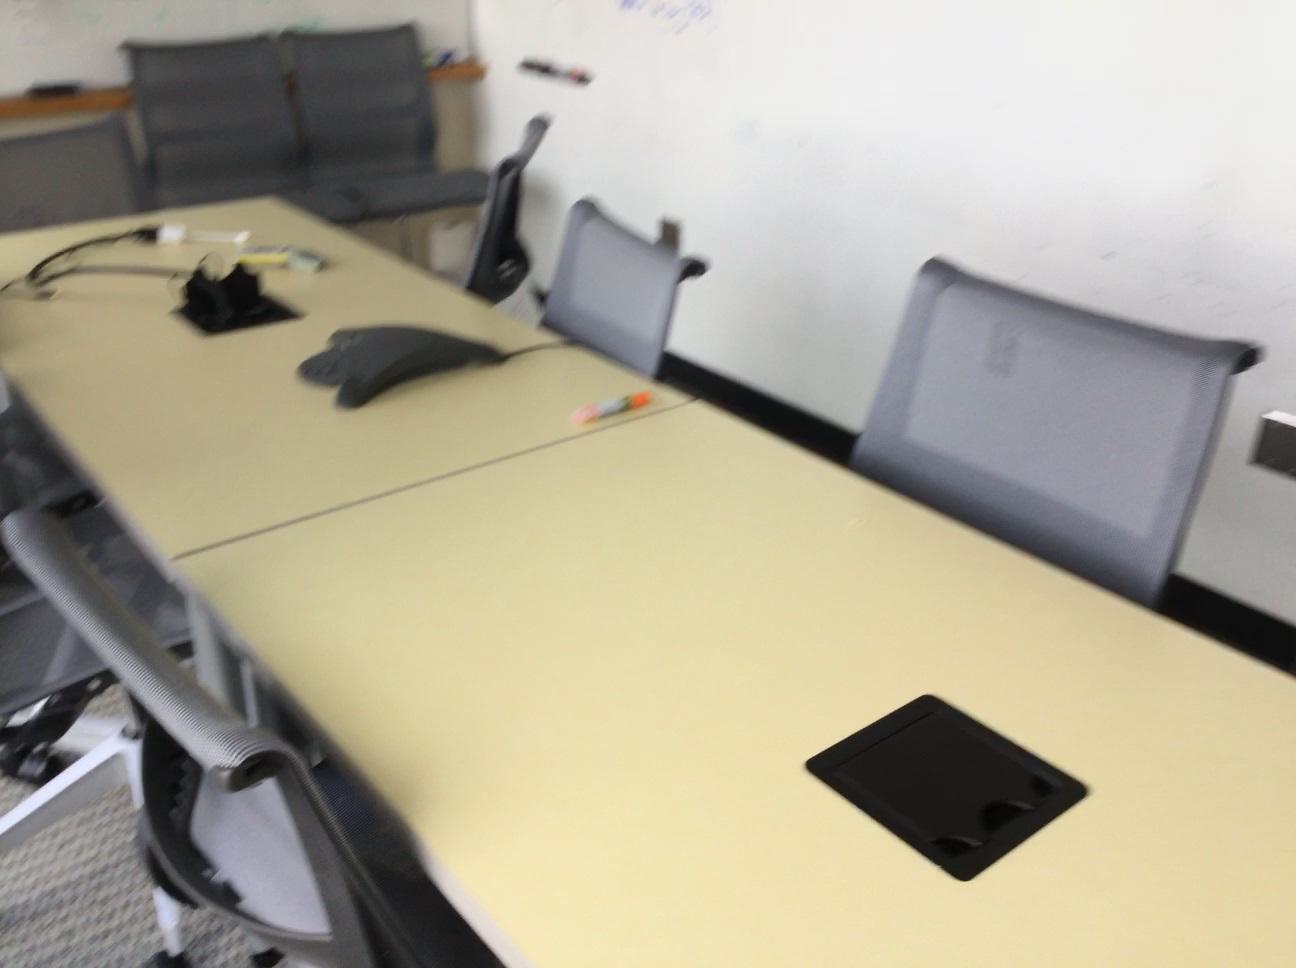
Question: Is the table left of the socket from the second object's perspective? Final answer should be yes or no.
Answer: Yes